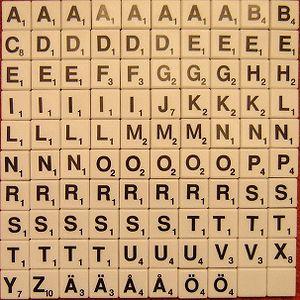
Au jeu Scrabble, chaque langue dispose d'une distribution des lettres différente, en nombre et en valeur, selon la fréquence d'utilisation des lettres pour chaque langue.